Gerald Shirtcliff

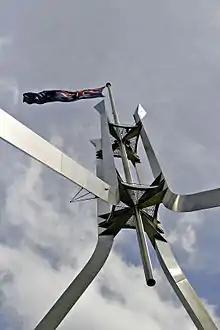
The flagpole on top of the Australian Parliament House, one of the many projects Shirtcliff was involved in

After leaving secondary school, Shirtcliff went to work for a bank in Wellington, and later an insurance company. According to "The Press", his coworkers of that time have said that Shirtcliff had a tendency to lie. He went to Wanganui Flying School to get a commercial pilot's licence. His father thought that overseas experience might be a good idea for Shirtcliff, so he organised a job for him in South Africa. Shirtcliff worked there from 1968 to 1969 in Pretoria at the engineering consultancy company Van Niekerk, Klein and Edwards (now known as VKE) as a junior technician. According to Niek Diedericks, a colleague at the time, Shirtcliff told him that he was avoiding the draft for the Vietnam War, despite New Zealand not having one. Shirtcliff later left the company, which according to Diedericks, was because Shirtcliff allegedly forged a signature on a cheque and cashed it in.